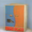
Label: wardrobe